My Country, My Country

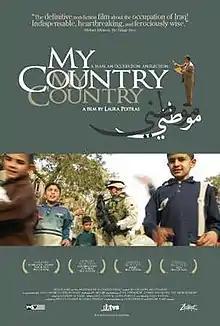
Promotional poster for "My Country, My Country"

My Country, My Country is a 2006 documentary film about Iraq under U.S. occupation by the filmmaker Laura Poitras. The film is the first of a trilogy, with the second being "The Oath" (2010), tells the story of two men whose fateful encounter in 1996 set them on a course of events. The third, "Citizenfour" (2014), focuses on the NSA's domestic surveillance programs.